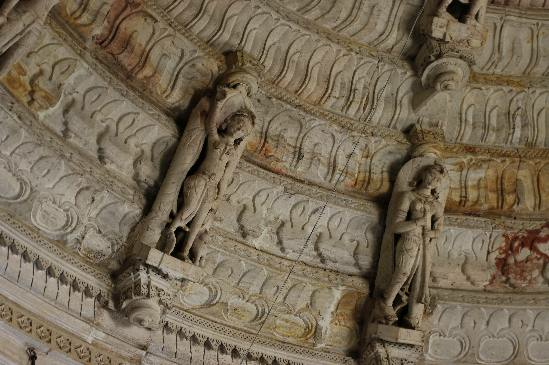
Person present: No